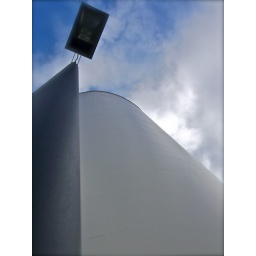
View of water tower in Lakewood, Washington